Cuban thaw

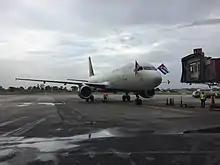

Cuba and the United States officially resumed full diplomatic relations at midnight on July 20, 2015, with the "Cuban interests section" in Washington, D.C., and the "U.S. interests section" in Havana being upgraded to embassies. A ceremony was held at the Cuban Embassy to raise the flag of Cuba, with U.S. Secretary of State John Kerry and Cuban Foreign Minister Bruno Rodríguez Parrilla holding a joint news conference afterward at which they emphasized both the step forward in bilateral relations and the remaining political differences between the Cuban and U.S. governments. Kerry flew to Cuba in late July for a ceremony at which the flag of the United States was raised over the US Embassy in Havana. Cuban dissidents, however, were not invited to attend the flag raising ceremony. In September 2015, Cuban diplomat José Ramón Cabañas Rodríguez was appointed the first Ambassador of Cuba to the United States in 50 years.